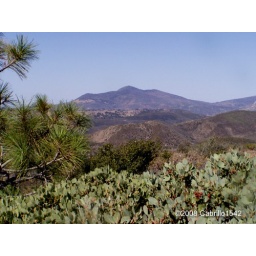
Note the pine tree and manzanita in the foreground.